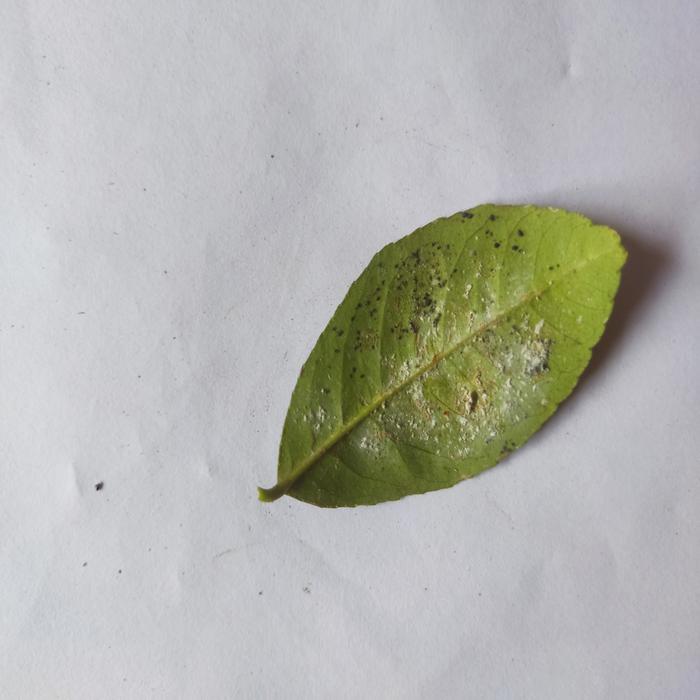
Crop: Lemon
Leaf condition: Sooty_Mold